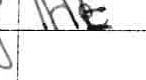
Label: the